Samuel Altshuler

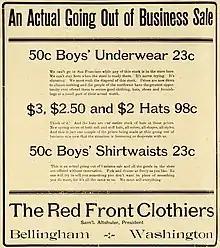
Newspaper advertisement for Samuel Altshuler's clothing store close-out sale, San Juan Islander, June 1906

In 1906, Altshuler launched a big sale in his Bellingham store, the Red Front Clothiers, making plans to close it and move his business to San Francisco. In a public letter, he announced that he had bought a lot on Van Ness Avenue in San Francisco, and that construction on his new store had already begun. The store in San Francisco was scheduled to open in July, 1906. Investing $250,000 ($6,600,000 in 2020 dollars) in San Francisco in 1909, Altshuler also purchased other property and planned on erecting other buildings to use in the development of his merchandise business.